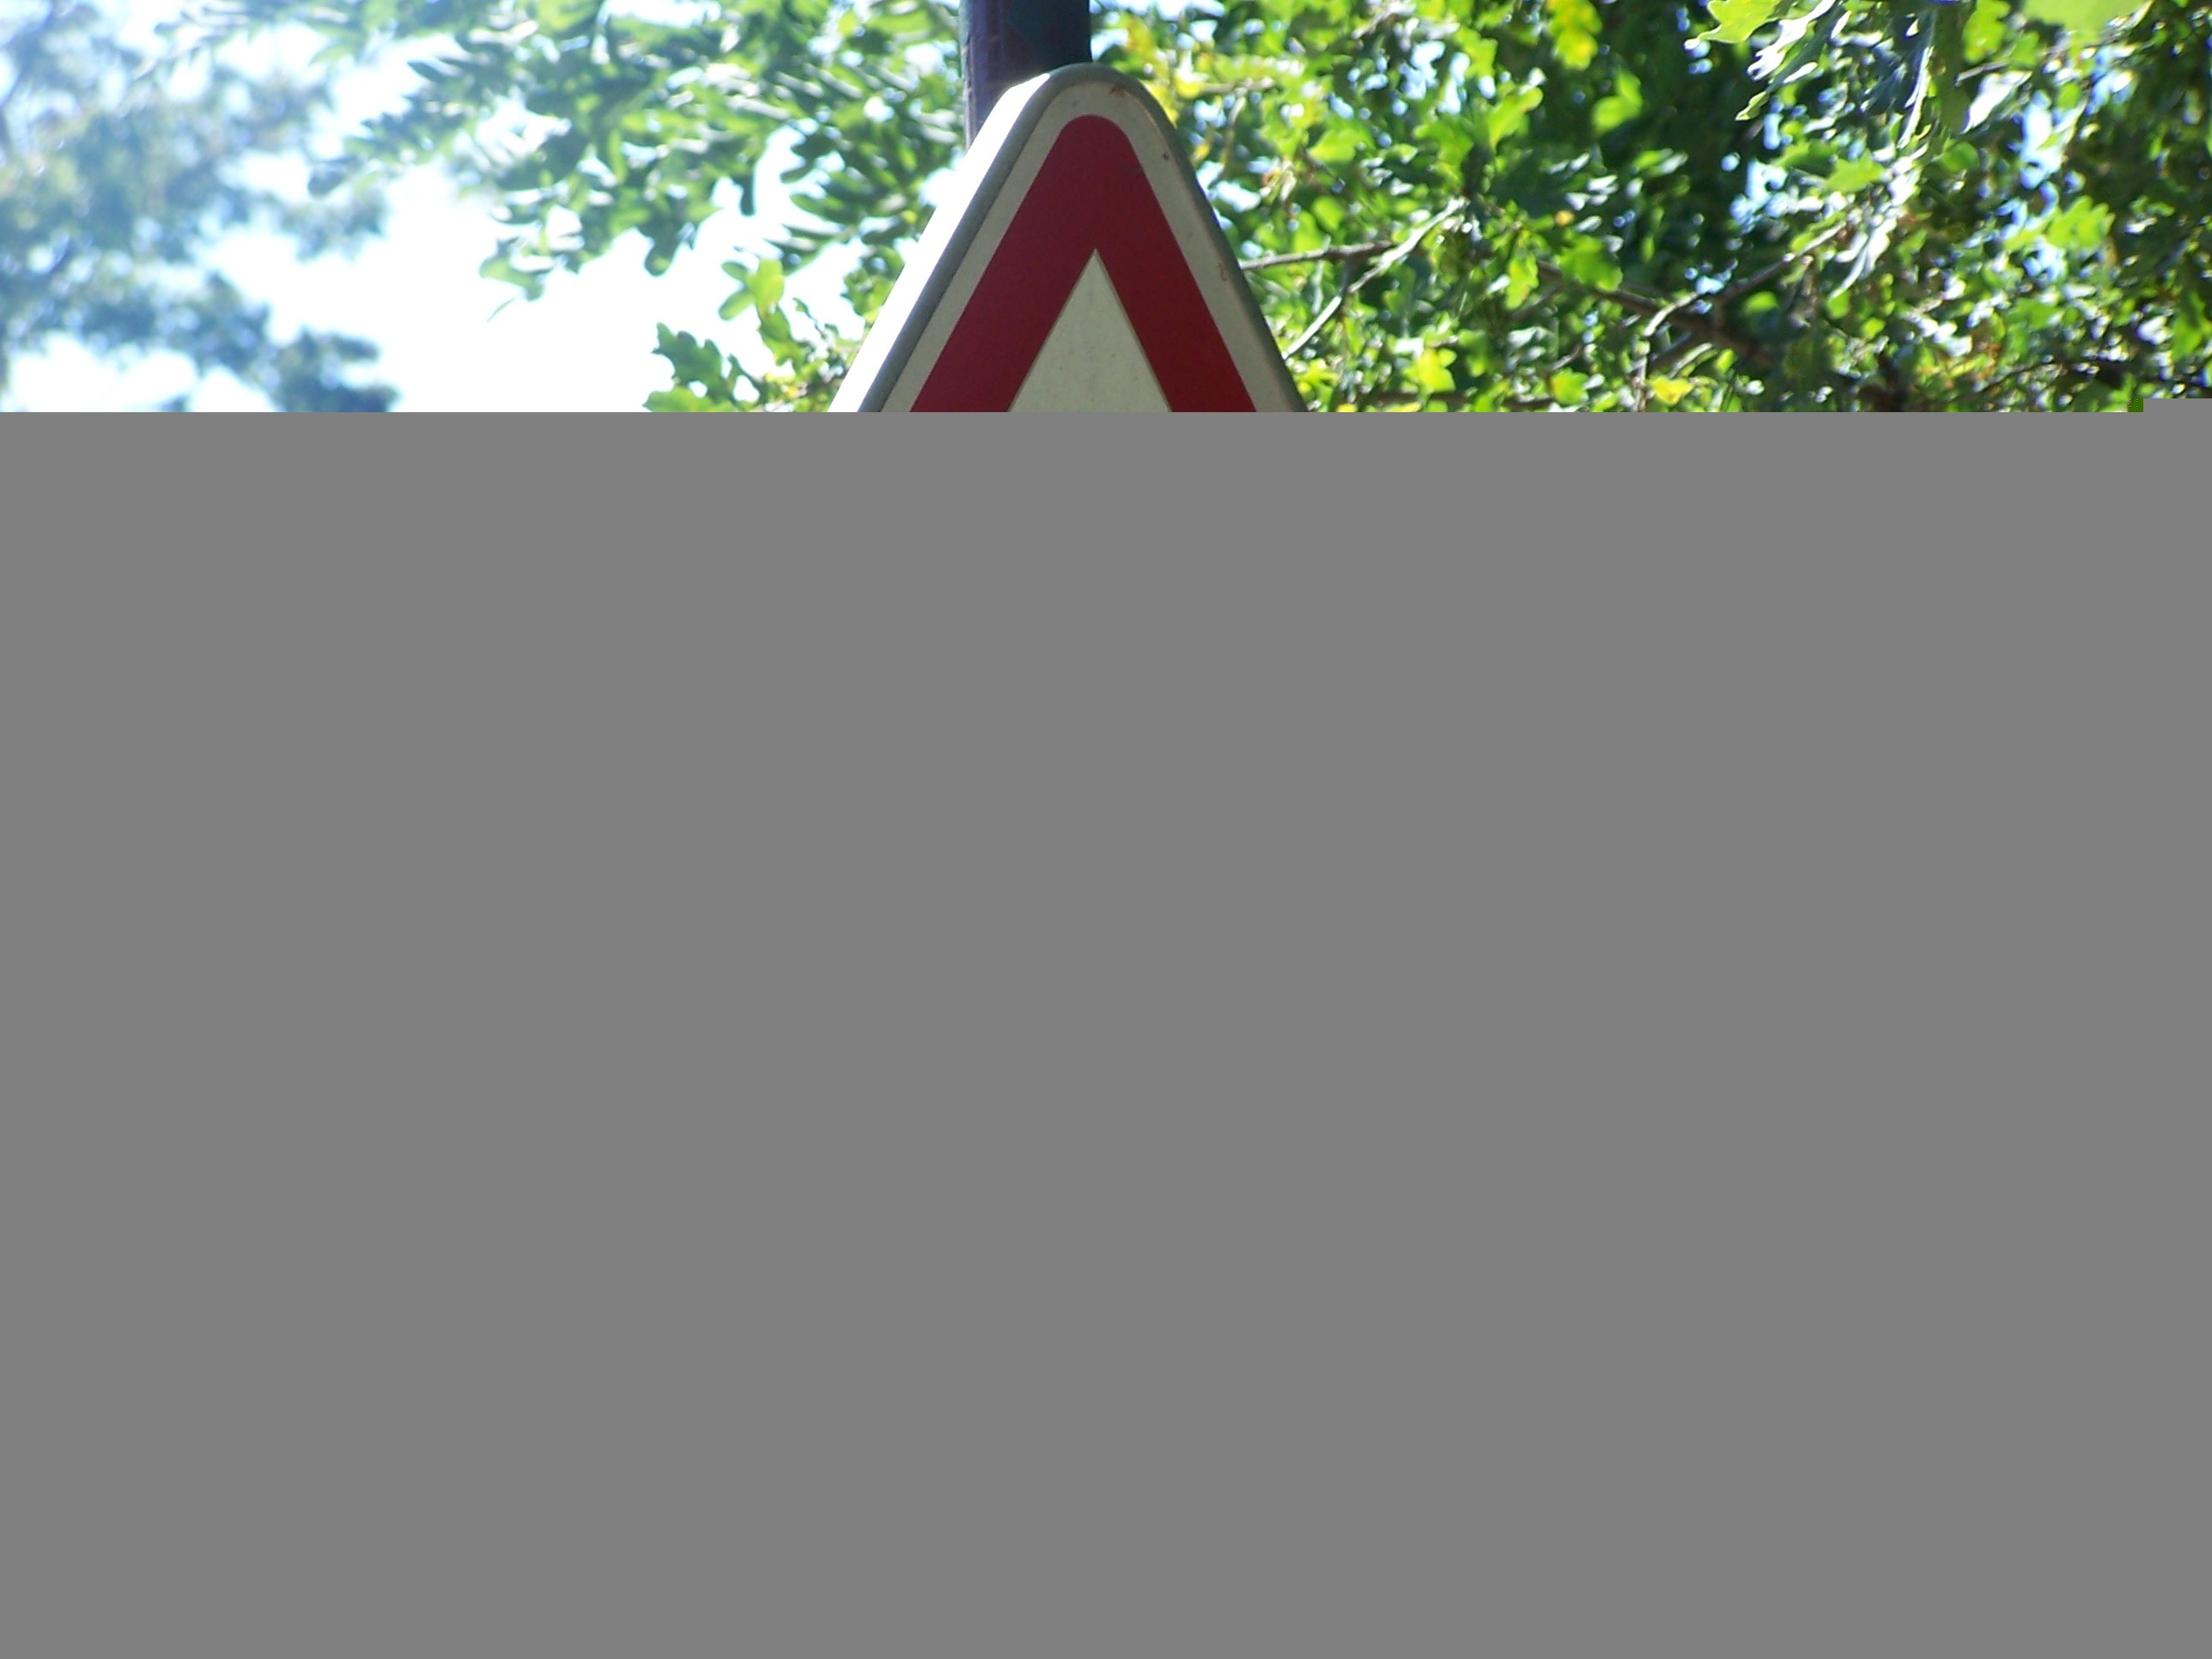
line, green, horse, interior design, equestrian, product, font, shape, panel, signalling